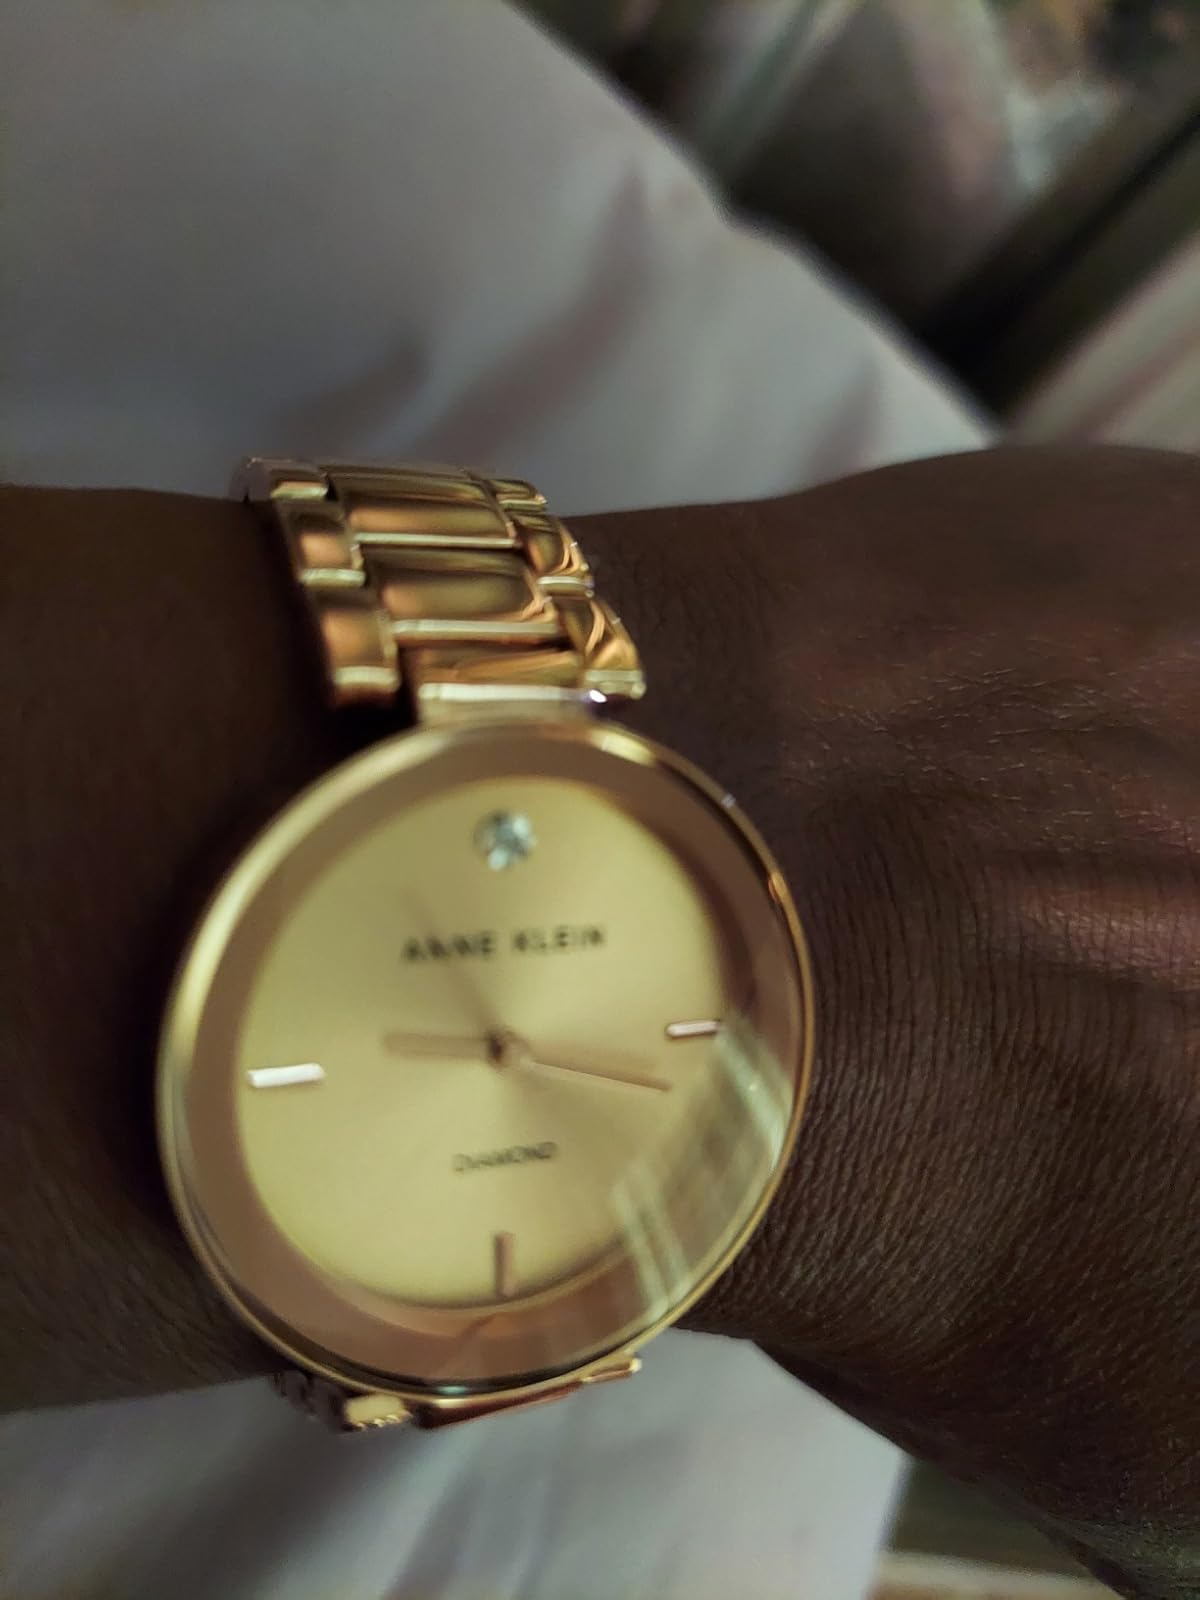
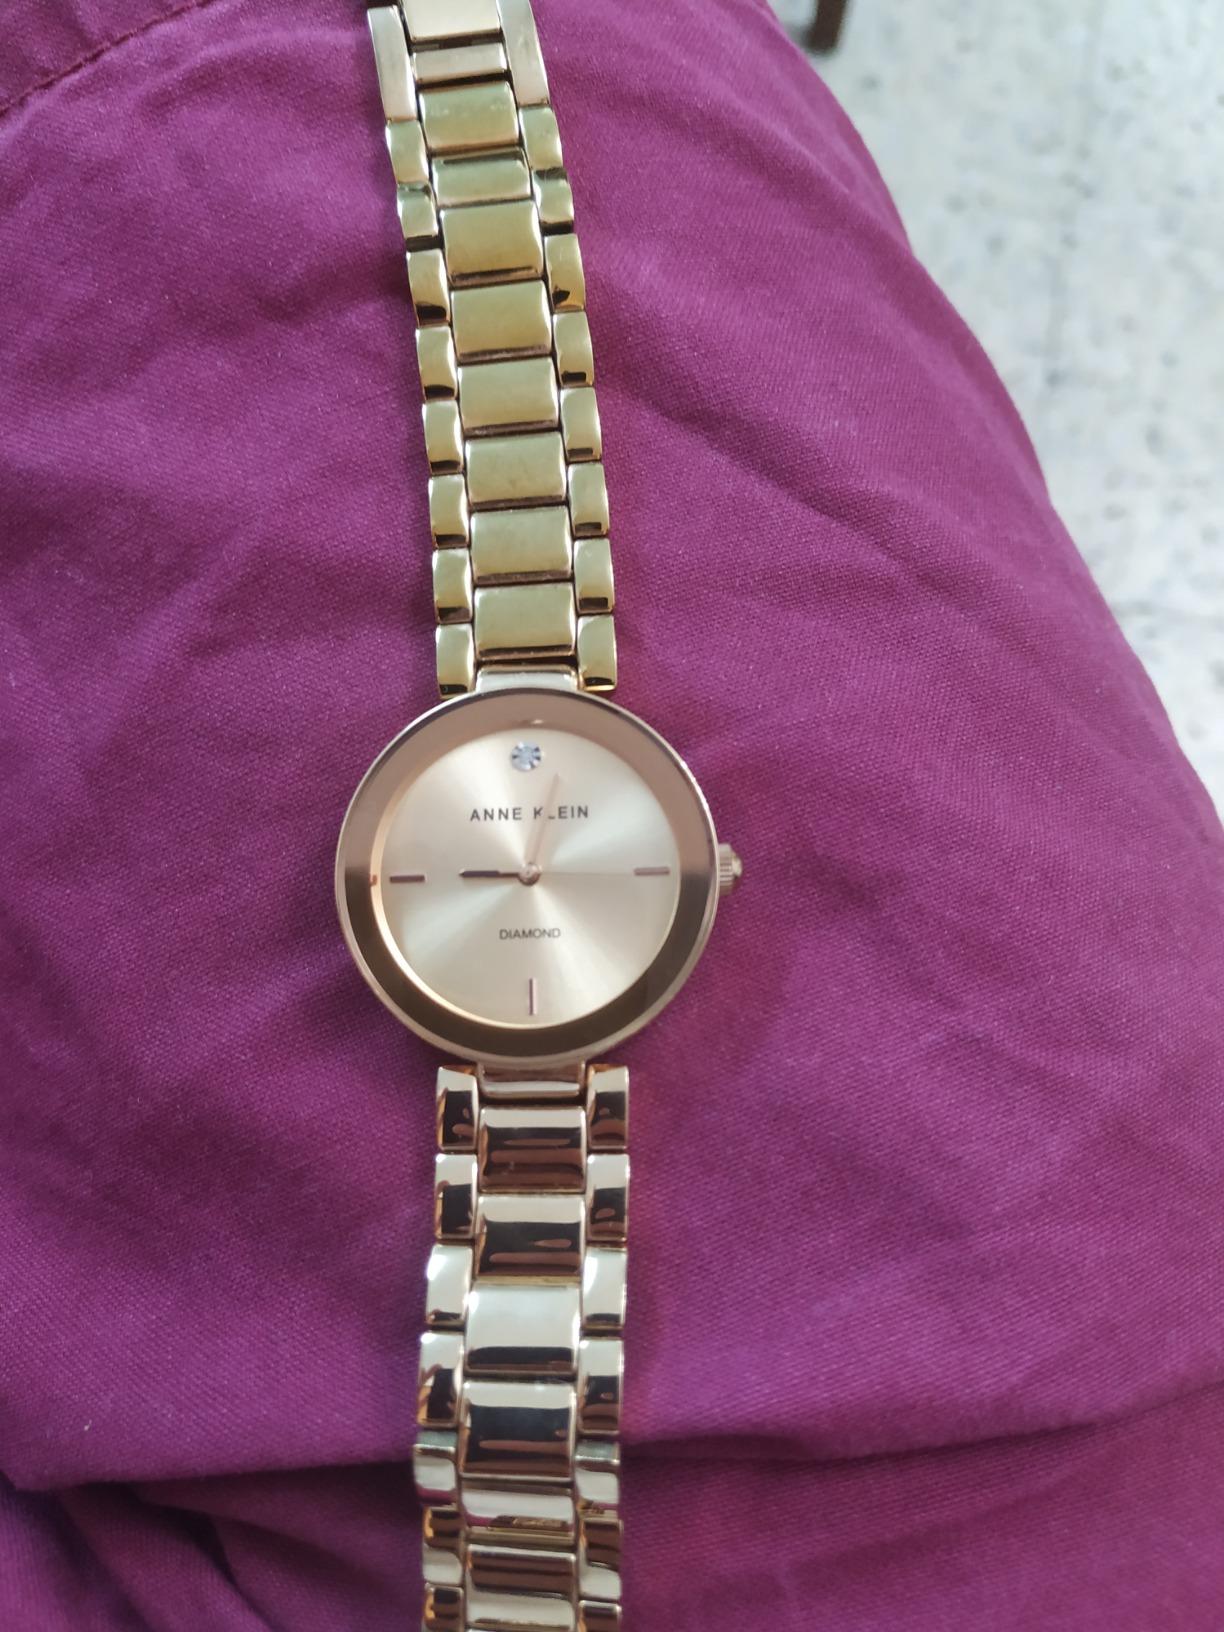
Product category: accessories_watch
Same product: yes